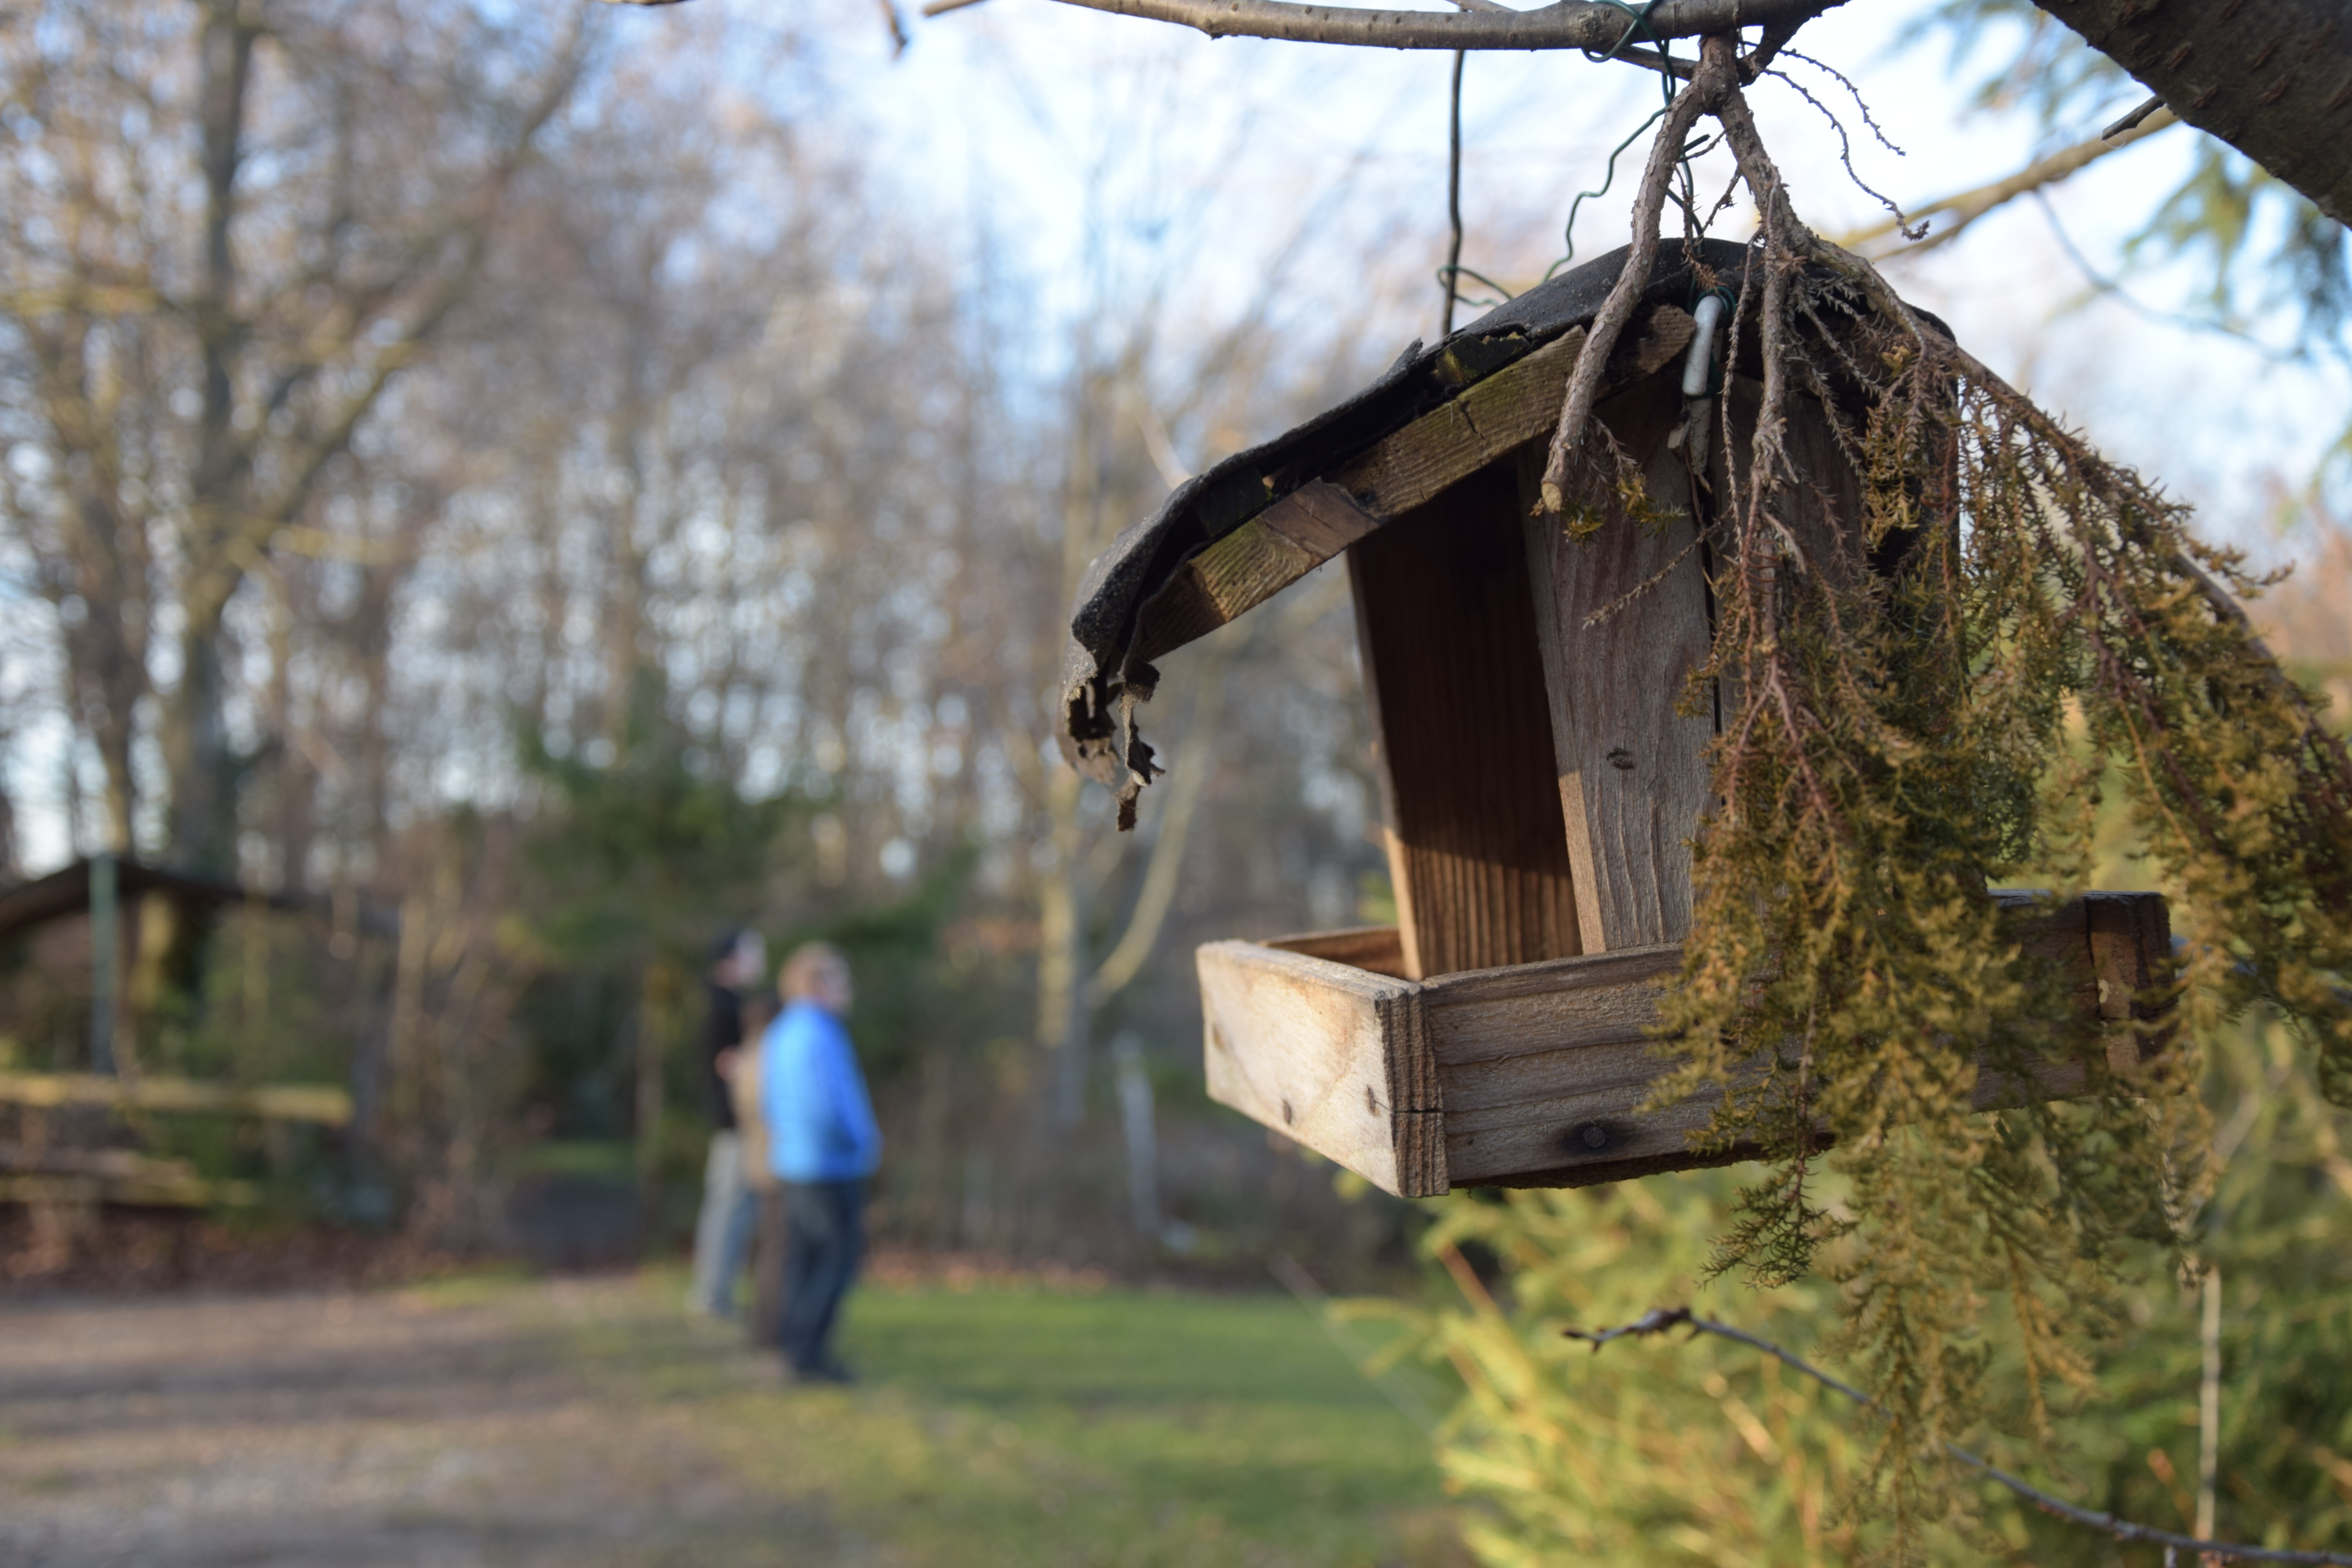
hut, shack, agriculture, rural area, outdoor structure